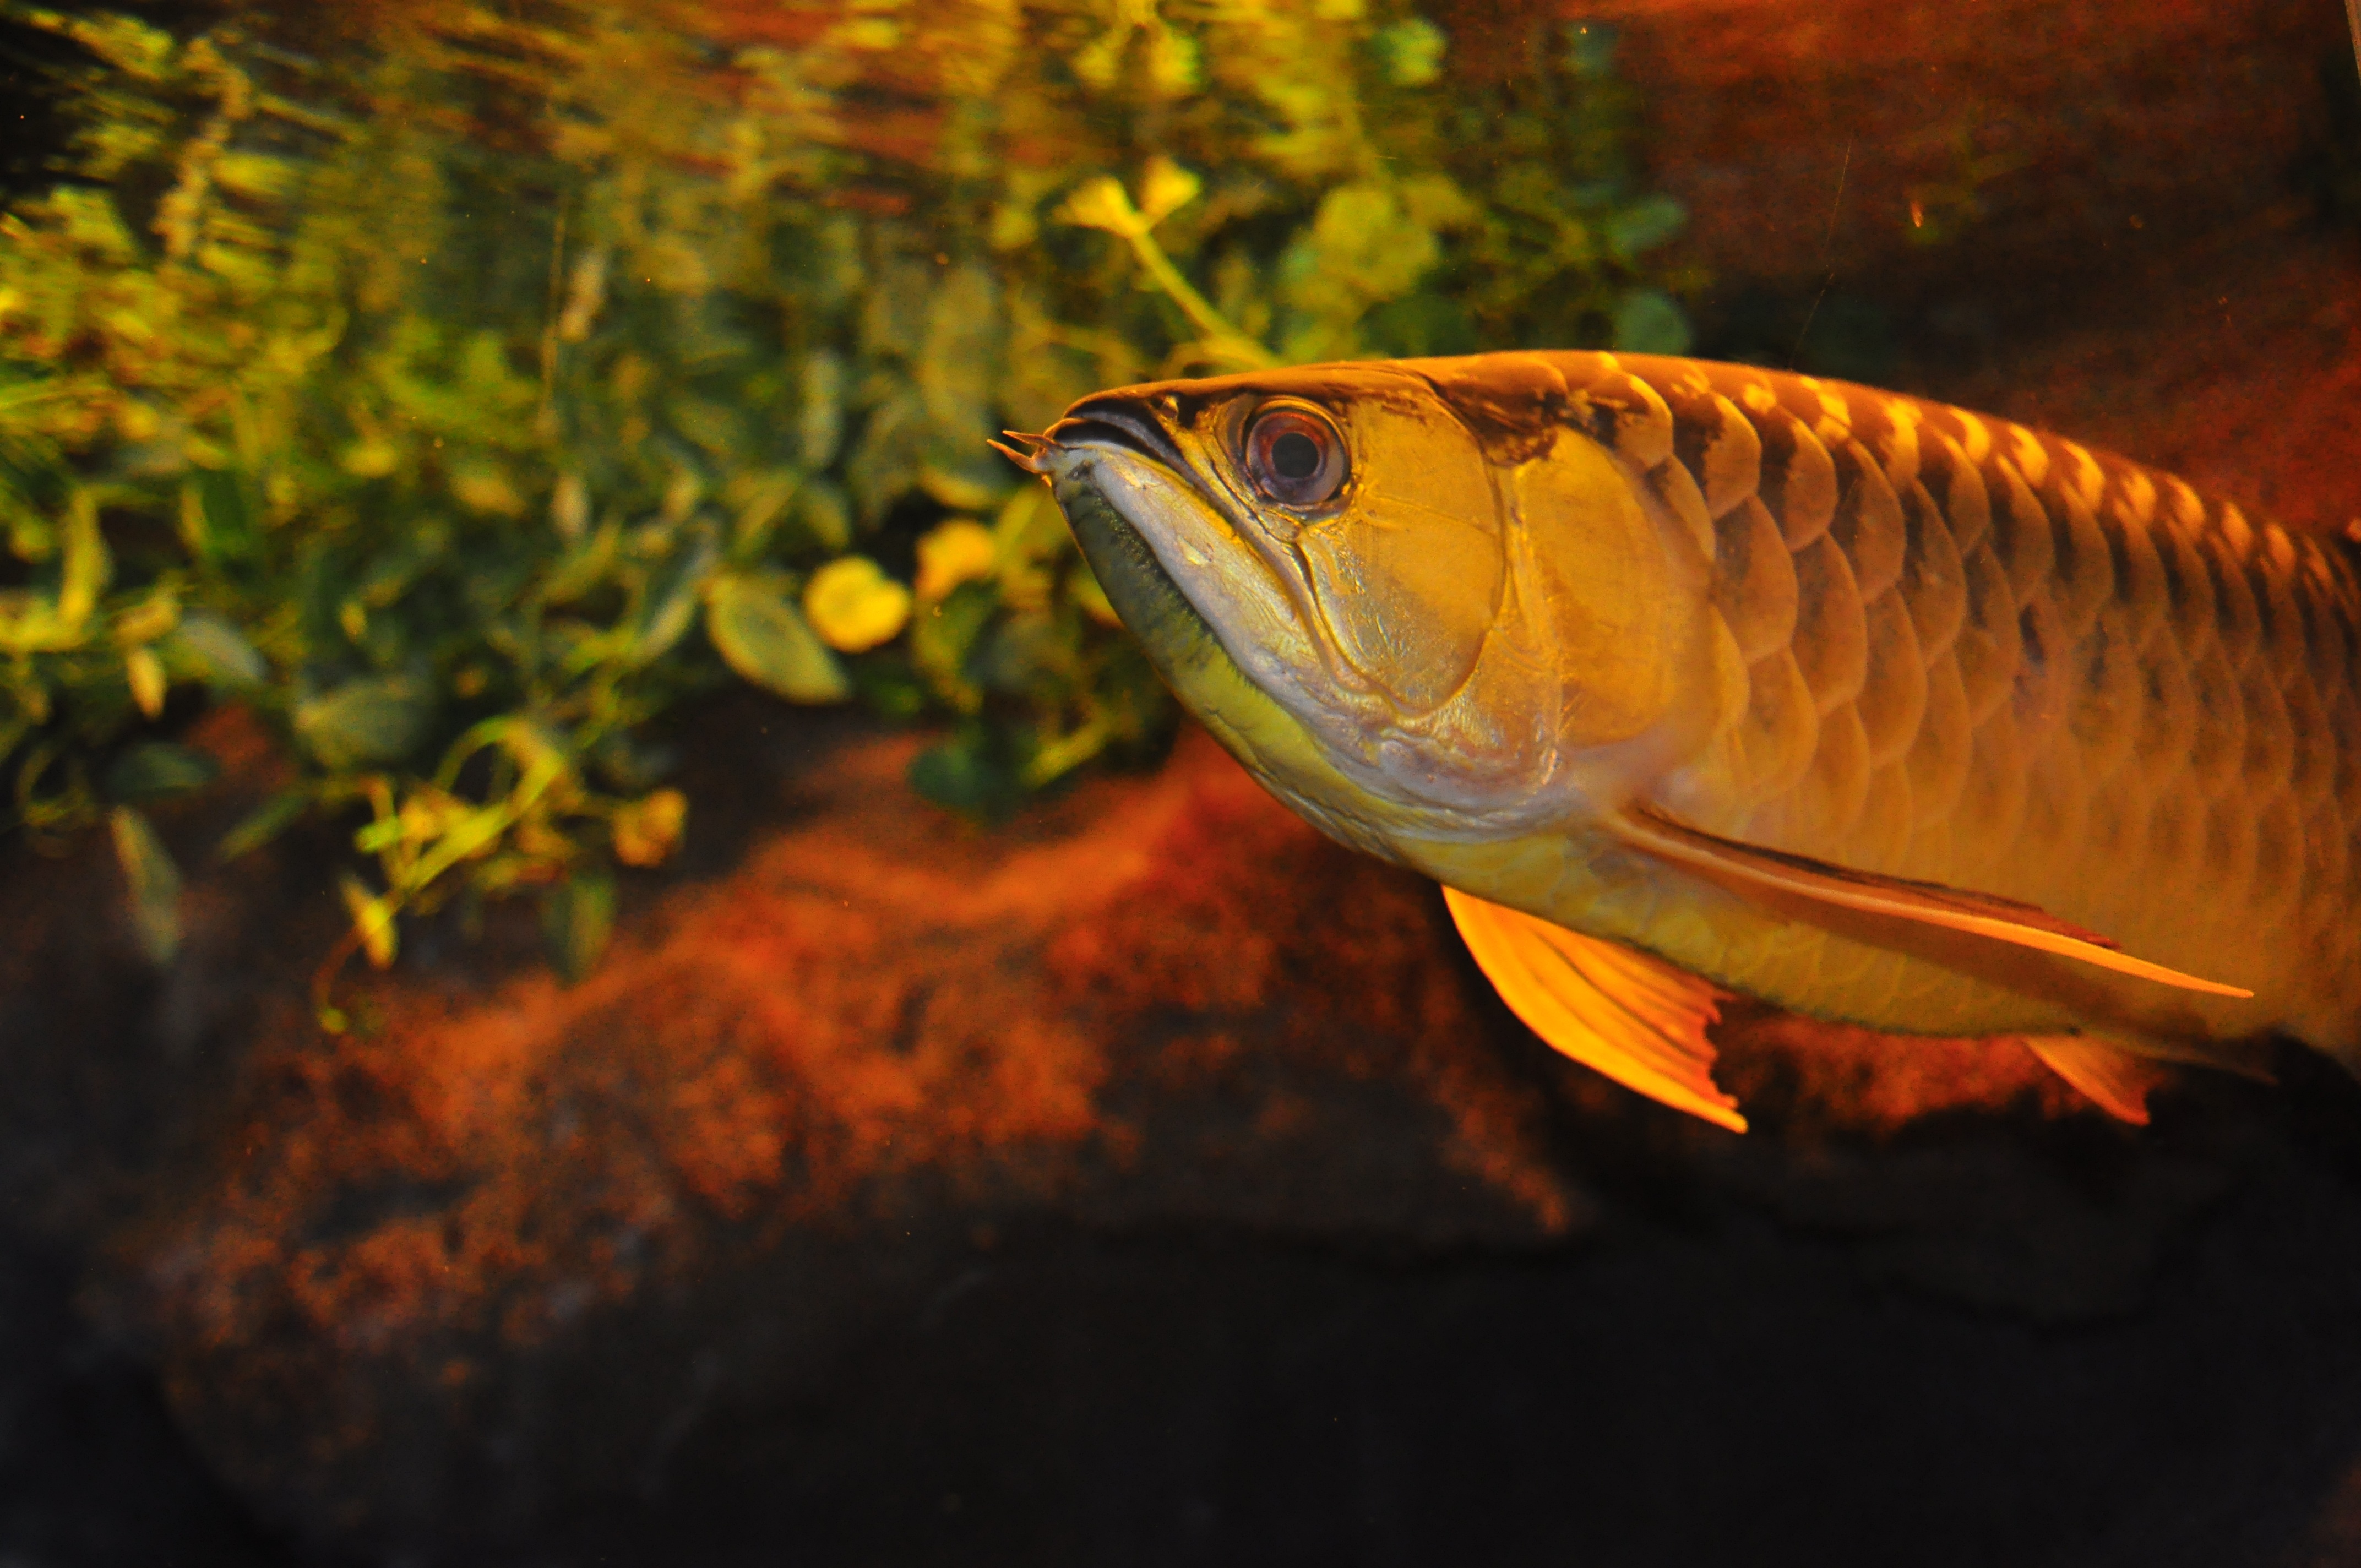
water, nature, leaf, glass, animal, swim, zoo, pet, tropical, color, aquatic, yellow, fish, fauna, world, aqua, decorative, aquarium, tank, carp, macro photography, fish tank